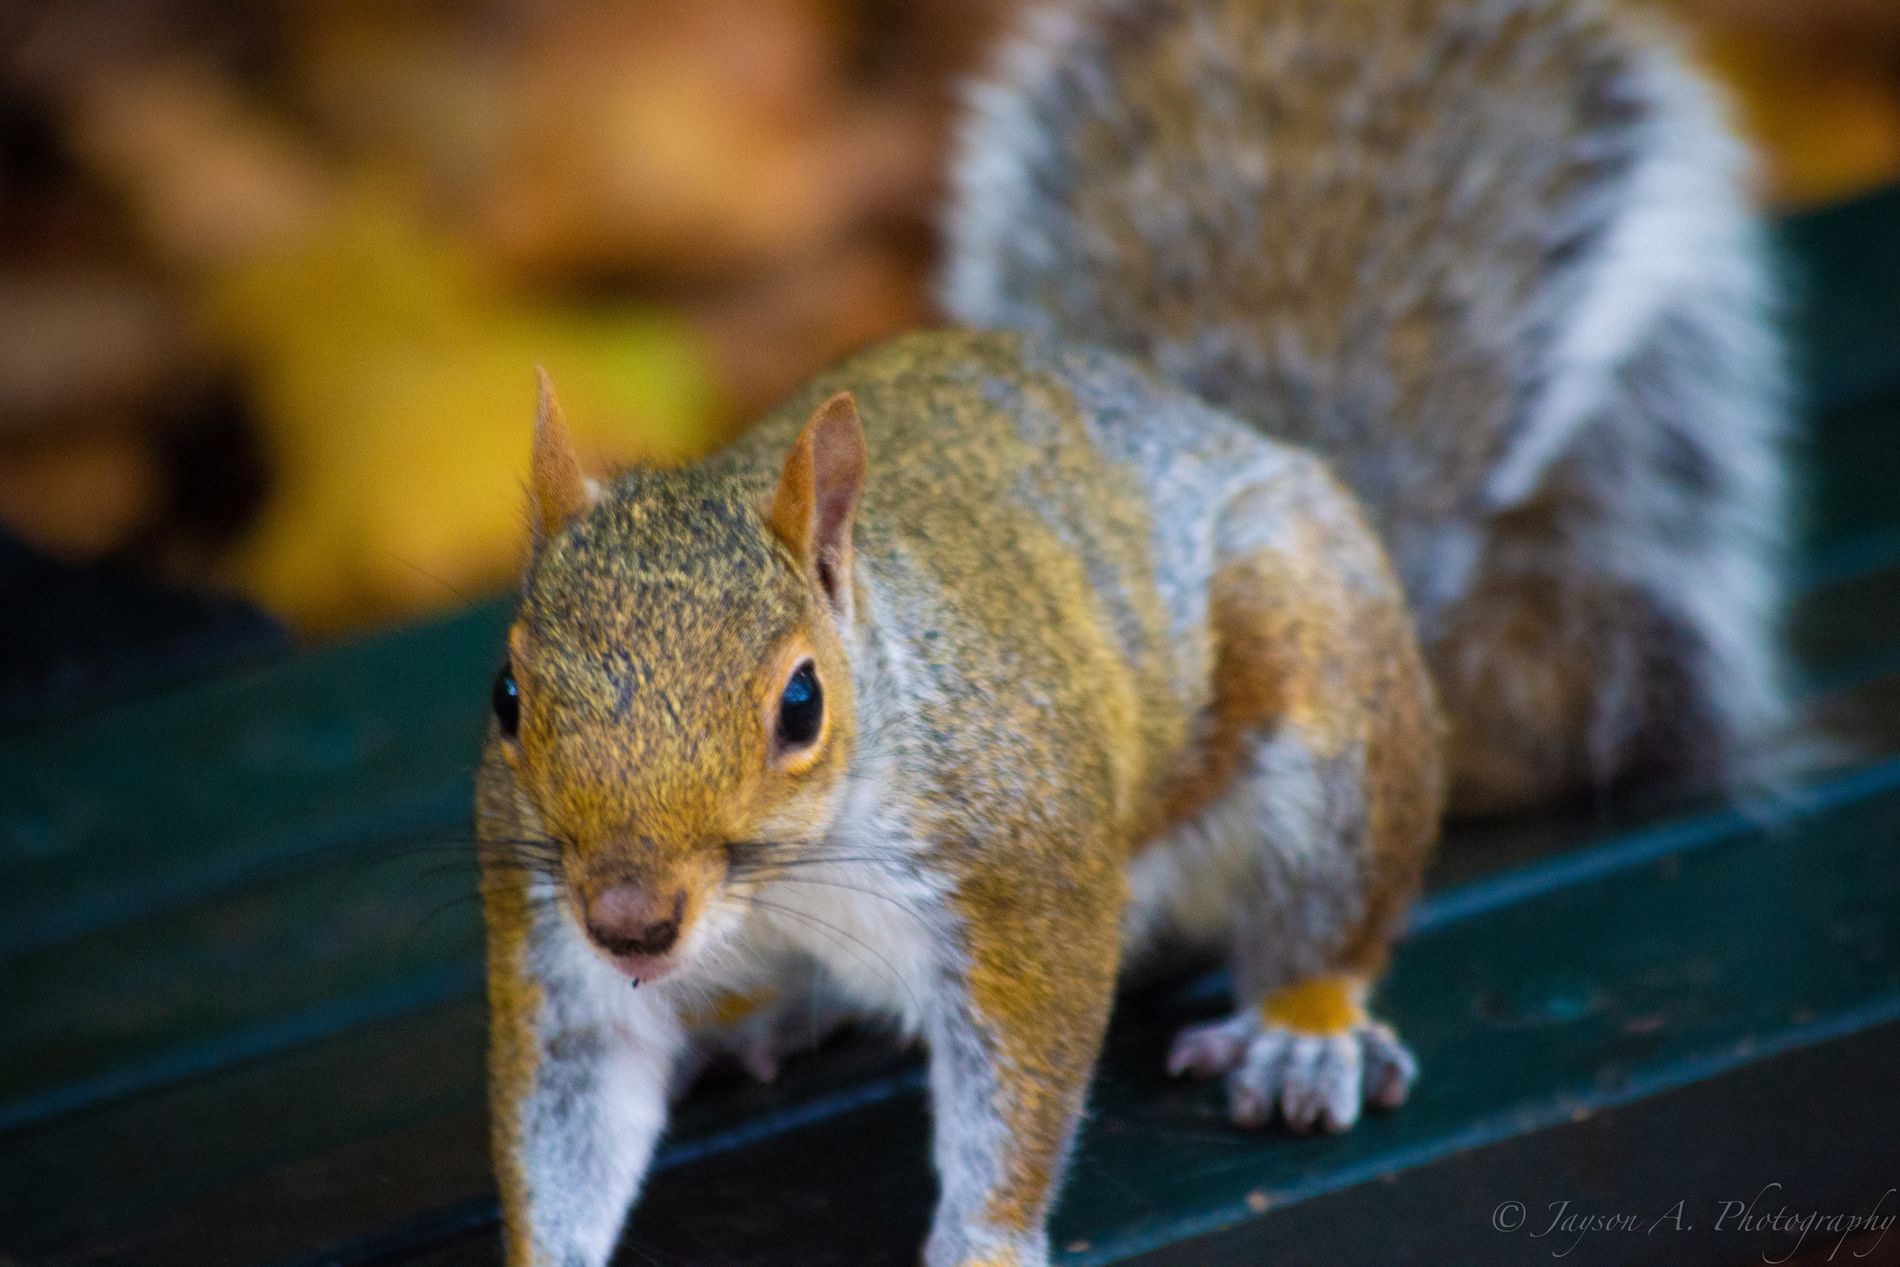
Curious Squirrel on Park Bench
A close-up photo of squirrel standing on a green park bench. The squirrel faces the camera with a curious expression, its bushy tail curved upward in the background. The animal's fur displays a mix of gray, brown, and white tones. The bench has visible wooden slats, and the background is softly blurred with warm, A watermark is visible in the bottom right corner of the photo.
This eye-level wildlife photo shows a squirrel on a green bench, sharply focused against a blurred autumn background. The warm colors and soft lighting create a natural peaceful mood. Watermark appears in the bottom-right corner.
Labels: Animal, Mammal, Rodent, Squirrel, Rat, Cat, Pet, Blurred Background, Bench, Watermark
Camera: NIKON CORPORATION NIKON D3100
Lens: 55.0-200.0 mm f/4.0-5.6
Aperture: F5.6
Exposure: 1/25 sec
ISO: 1600
Focal length: 200